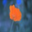
Label: poppy